Kue lapis

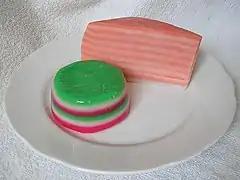
Two shapes of kue lapis

The origins of this dessert can be traced to the culinary traditions of Chinese immigrants, particularly those from southern China, who settled in maritime Southeast Asia between the 14th and 20th centuries. These communities introduced various forms of steamed rice cakes, including "jiu ceng gao" (九层糕), meaning "nine layer cake", which were typically prepared with rice flour and steamed one layer at a time. This layered steaming technique later became central to the preparation of the Southeast Asian version.